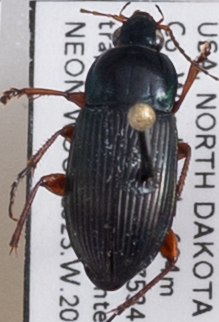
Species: Poecilus lucublandus
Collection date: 2021-05-12
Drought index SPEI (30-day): -0.386
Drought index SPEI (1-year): -2.09
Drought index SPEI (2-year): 0.03